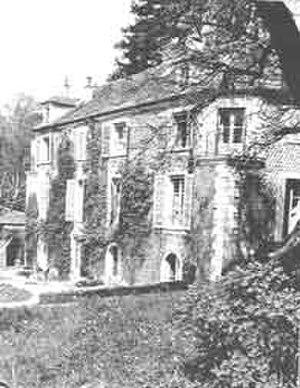
Ernest Legouvé - Maison Rouge
Gabriel Jean Baptiste Ernest Wilfrid Legouvé est un écrivain français, dramaturge, poète, moraliste, défenseur des droits des femmes et critique, né le 14 février 1807 à Paris où il est mort le 14 mars 1903.